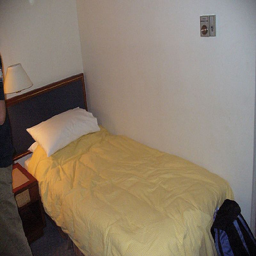
a bed with a pillow, a lamp and a backpack
A bed with two pillows and a backpack leaning against it
a small bed with an ivory bedspread on it
A bed sitting in a bedroom next to a white wall.
A picture of a well made bed in someone's bedroom.